Bengali nationalism

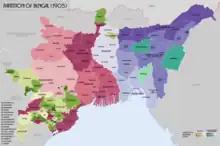
Map showing the result of the partition of Bengal in 1905. The western part (Bengal) gained parts of Orissa, the eastern part (Eastern Bengal and Assam) regained Assam, bordered by British Indian Bengal and Bihar, Nepal, Bhutan, British Burma and Tibet

The first Bengali nationalist agitation emerged over the 1905 Partition of Bengal by British authorities. Although the partition was supported by Bengali Muslims, a large majority of Bengalis protested the partition and participated in civil disobedience campaigns such as the "Swadeshi" movement and mass boycott of European goods. Seeking a united Bengal and rejecting British hegemony, Bengalis also spearheaded an emerging revolutionary movement, which assumed a central role in the national independence struggle.